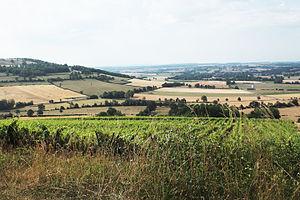
Vignes de Viserny, vallée de l'Armançon et mont de Cra à 434 m
Le vin Coteaux-de-l'Auxois, anciennement vin de pays des Coteaux-de-l'Auxois, est un vin français d'indication géographique protégée de zone, produit dans le département de la Côte-d'Or.